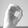
ASL letter: O